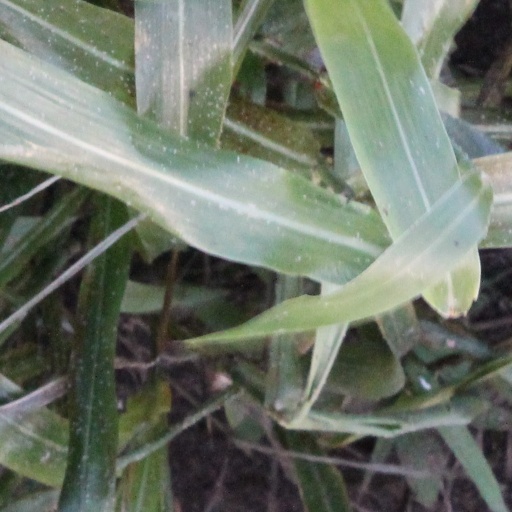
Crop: sorghum